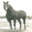
Label: horse